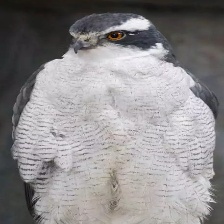
Species: NORTHERN GOSHAWK
Scientific name: ACCIPITER GENTILIS